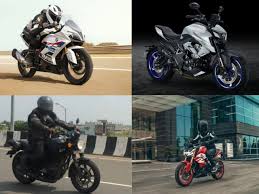
Vehicle type: Motorcycles